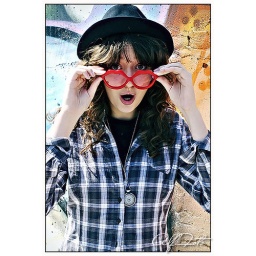
Funny girl teenager in red spectacles